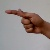
The image shows a hand gesture representing the letter 'G' in Indian Sign Language.